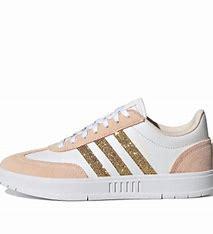
Brand: adidas
Model: neo Adidas NEO Gradas